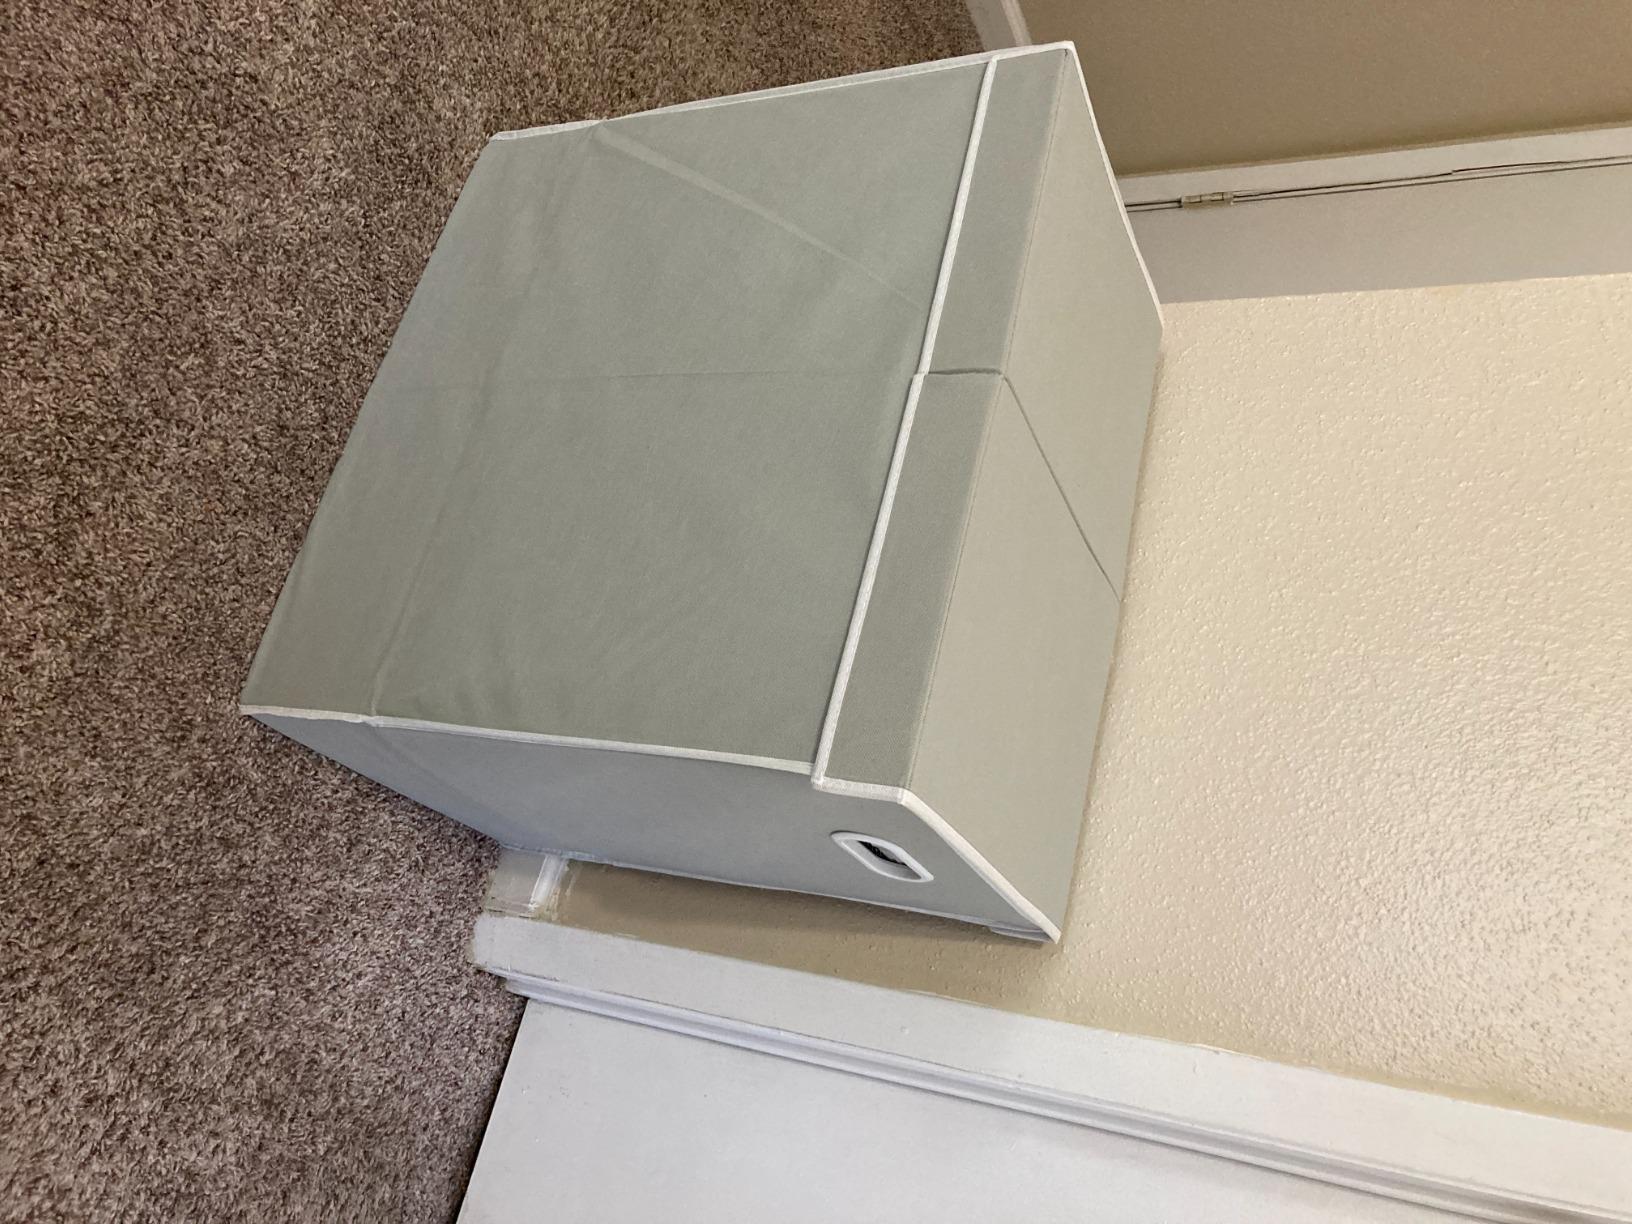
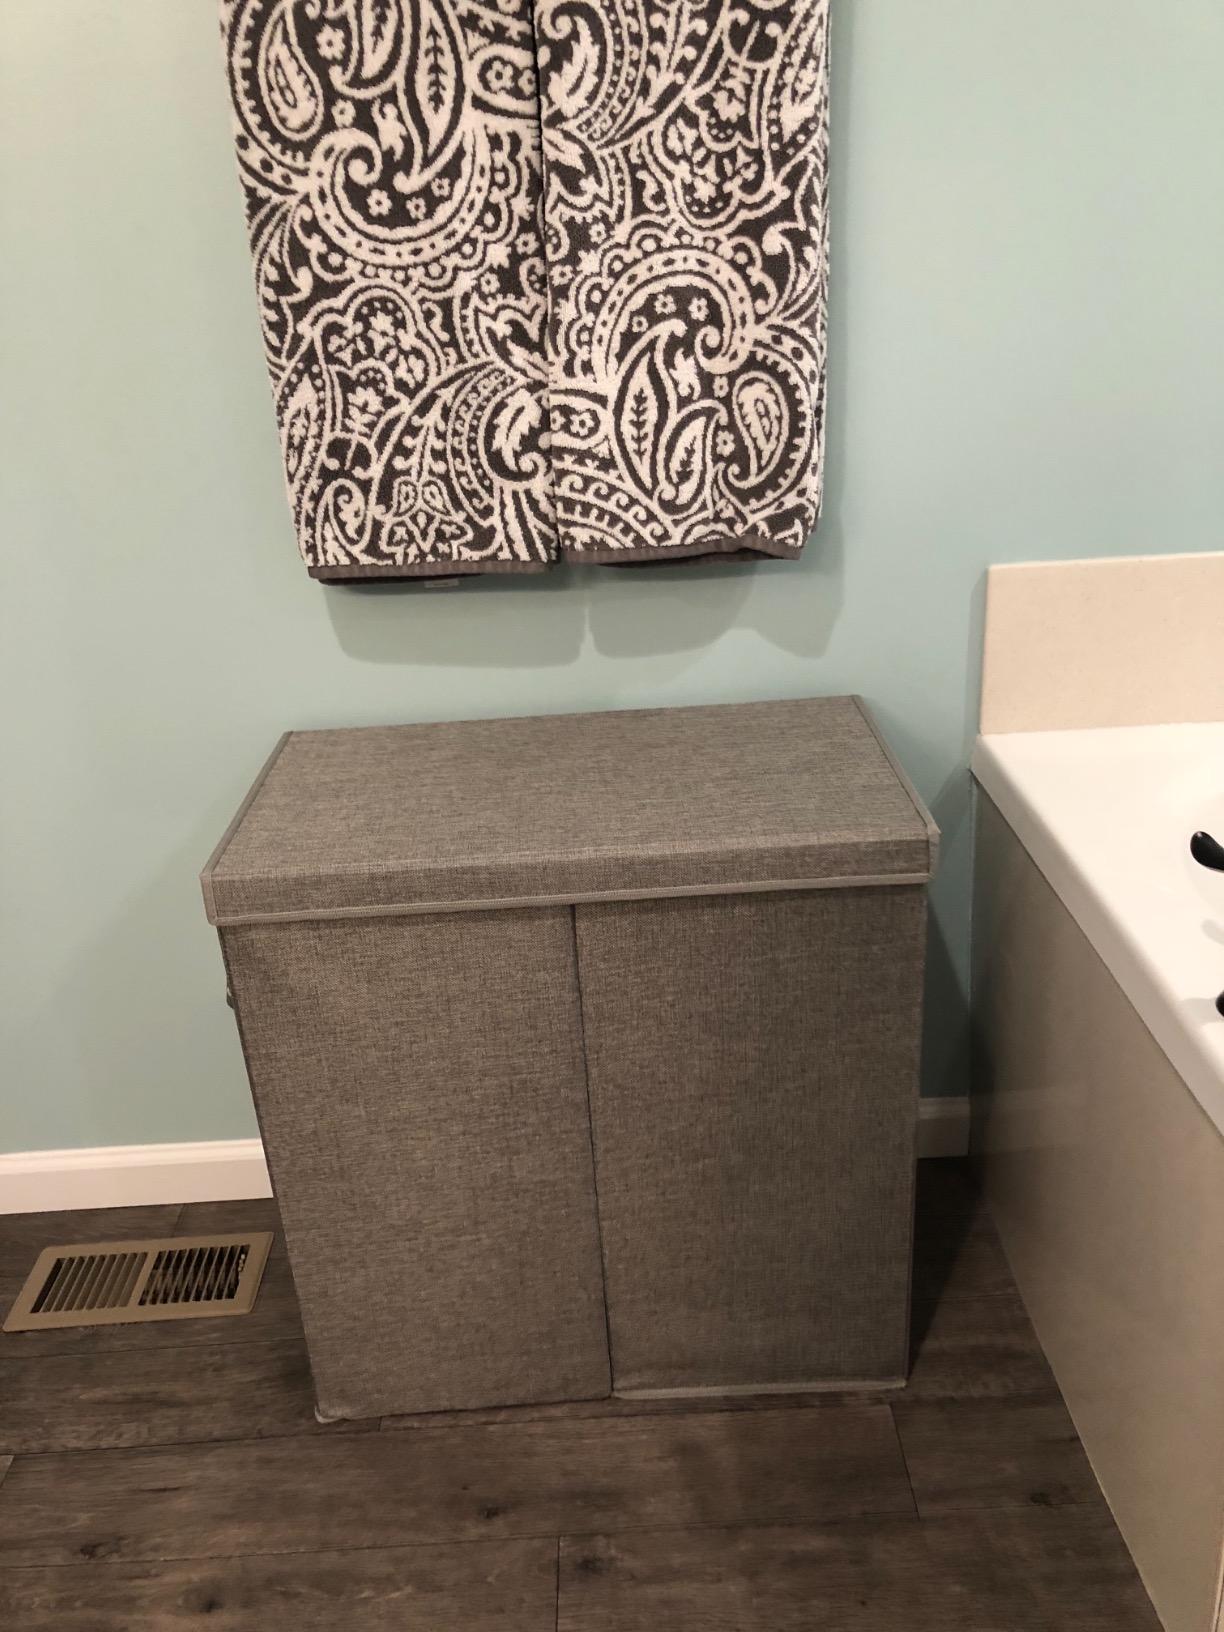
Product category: items_hamper
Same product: no